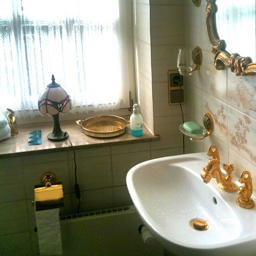
a bath room with a sink a mirror and a window
A bathroom with gold faucets, a gilded mirror and a shelf in front of a window.
A bathroom sink with a gold faucet during the day.
The bathroom has been decorated with gold accents.
A bathroom area with sink, counter and decorative mirror.